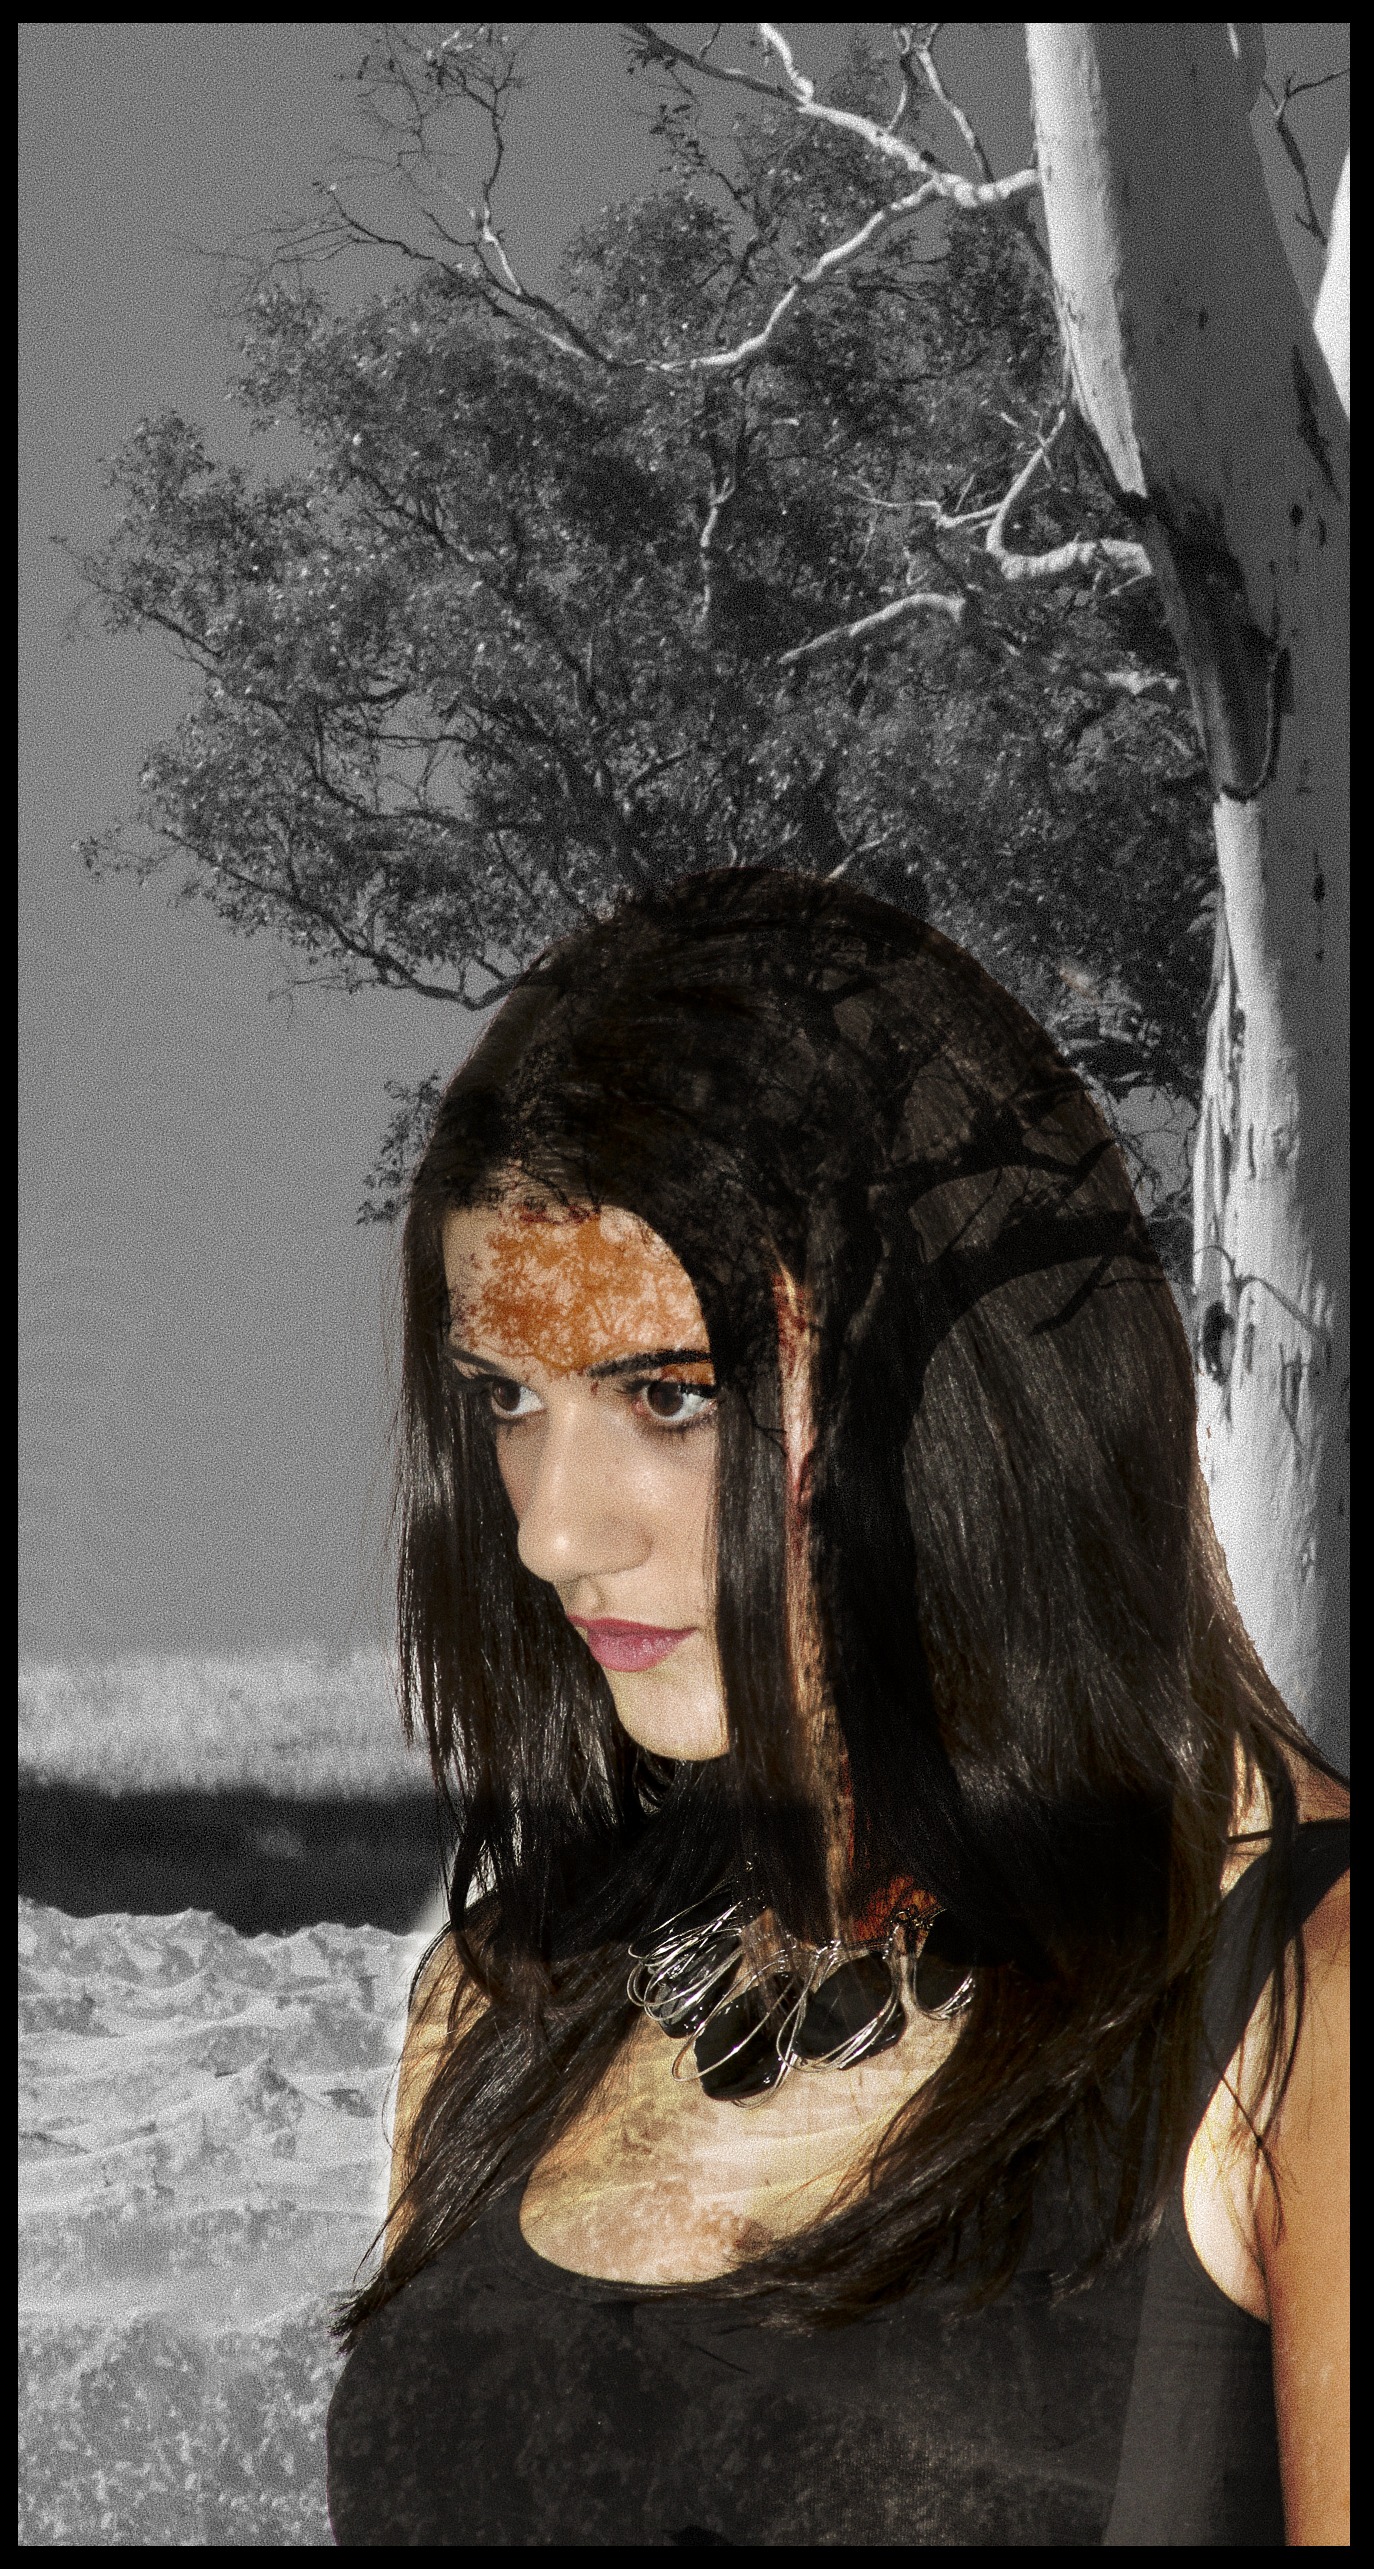
girl, woman, hair, white, photography, female, portrait, model, human, fashion, lifestyle, makeup, posing, art, photograph, beauty, surreal, sexy, image, seductive, attractive, elegance, glamour, erotic, sensual, sensuality, photo shoot, album cover, art model